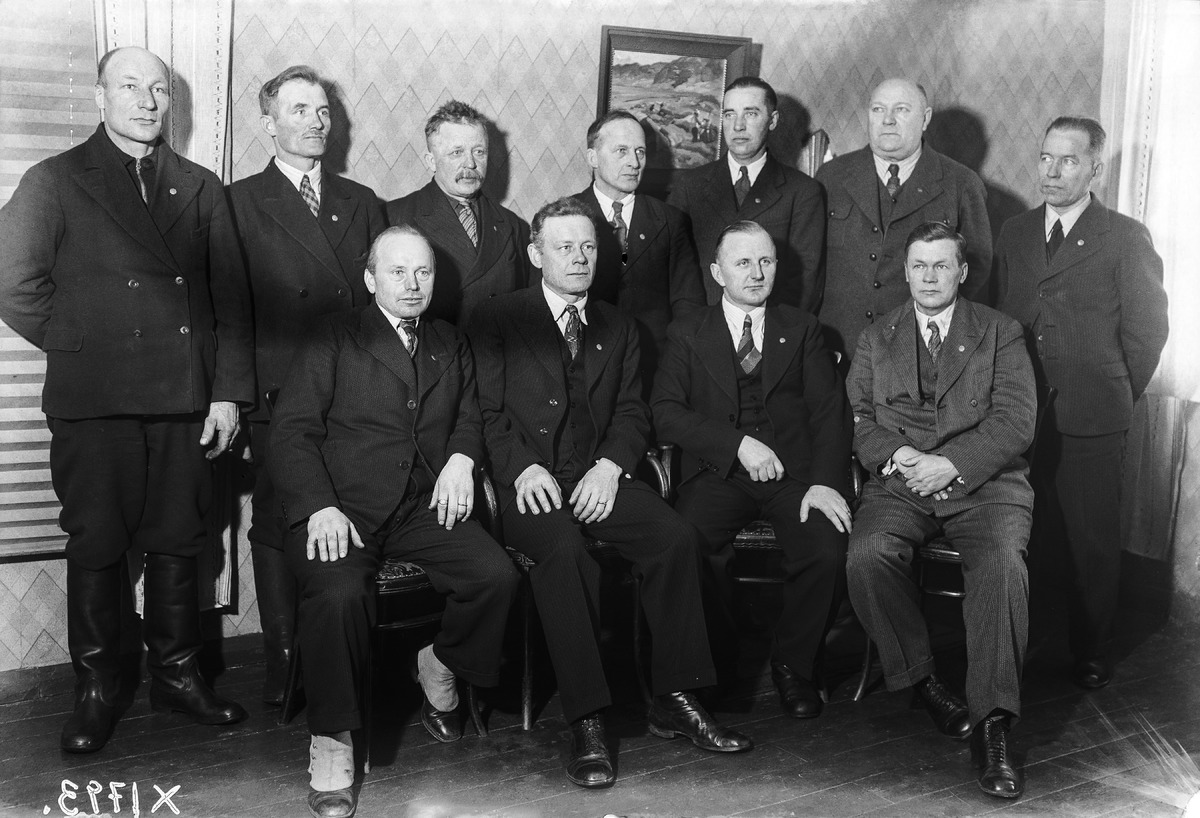
Vihannin rintamamiesyhdistys
Vihanti's veterans' organisation
sisällön kuvaus: Vihannin rintamamiesyhdistys 20.2.1939. content description: Vihanti's veterans' organisation on February 20, 1939.
Vuosi: 1939
Paikka: Suomen entinen kunta/pitäjä, Vihanti, Suomi, Vihanti
Aiheet: rintamamiehet; vapaussota; rintamamiesyhdistykset; ryhmäkuva; kansalaissota